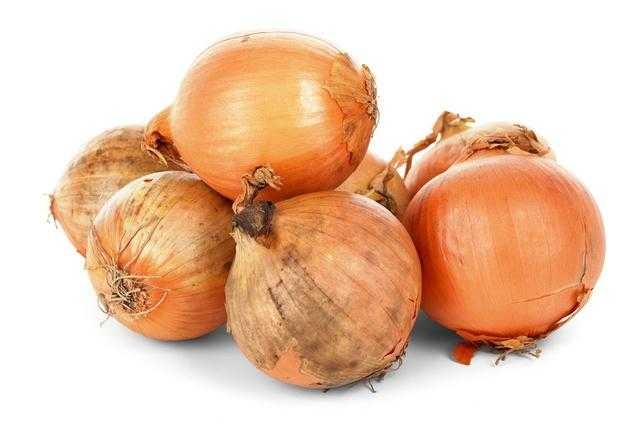
Label: onion